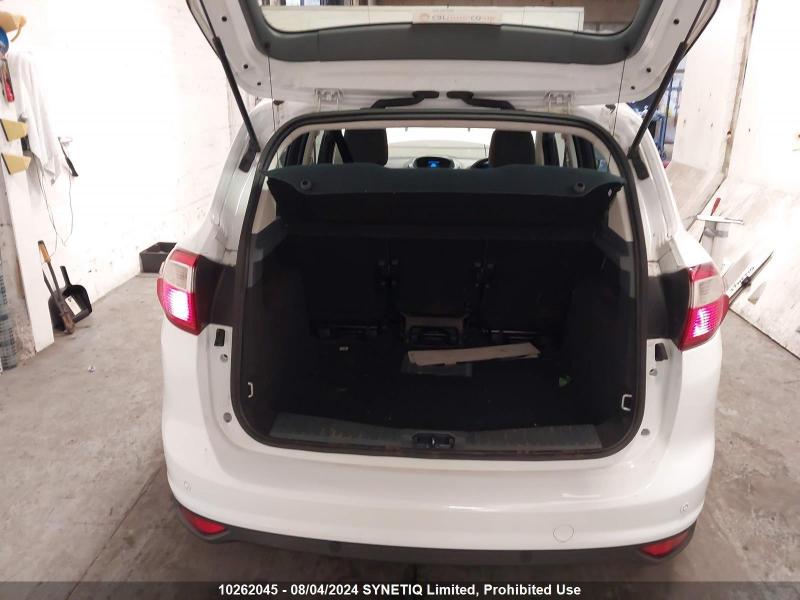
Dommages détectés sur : malle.
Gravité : majeur